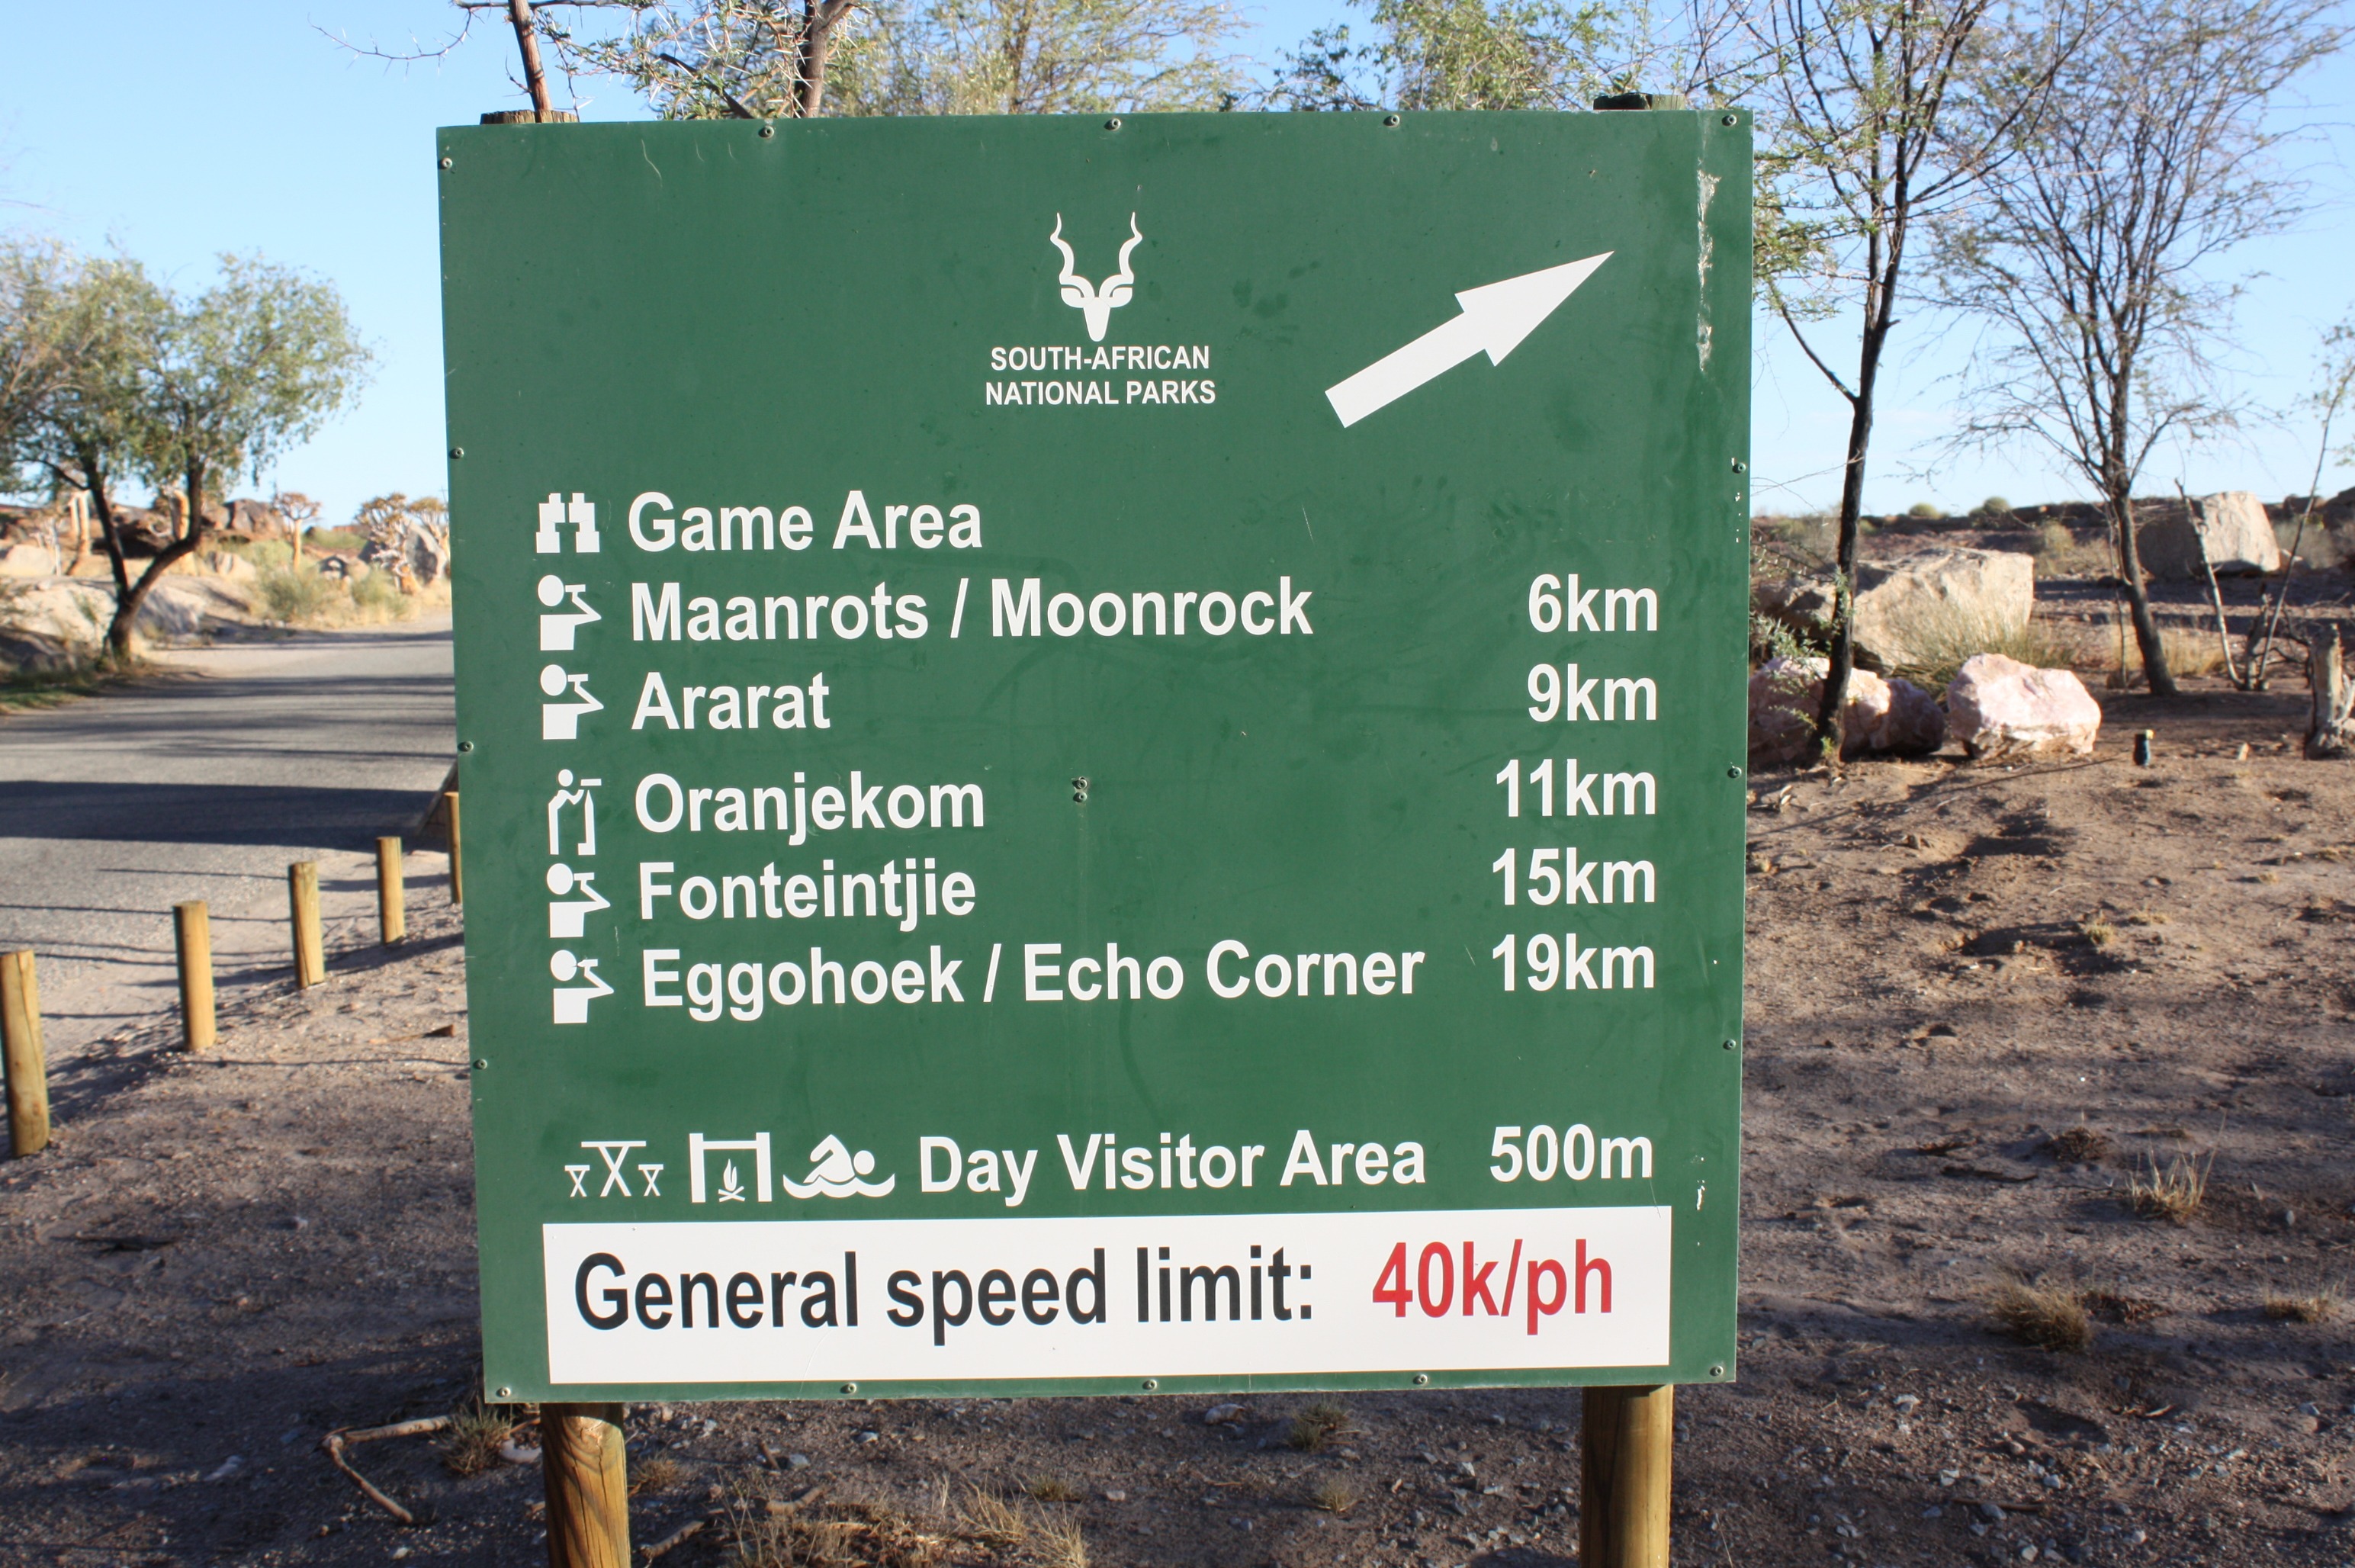
trail, sign, community, signage, marking, shield, directory, south africa, northern cape, augrabies if